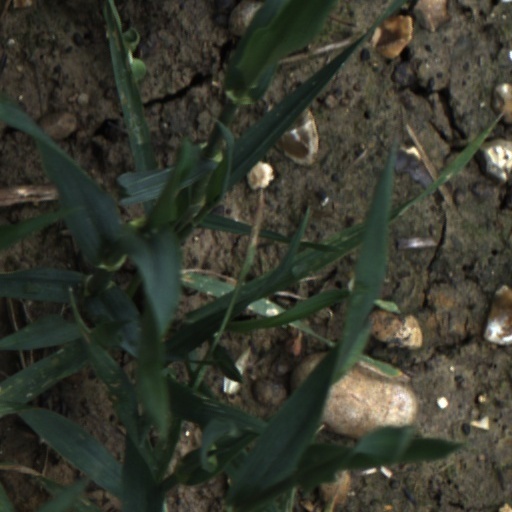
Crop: wheat